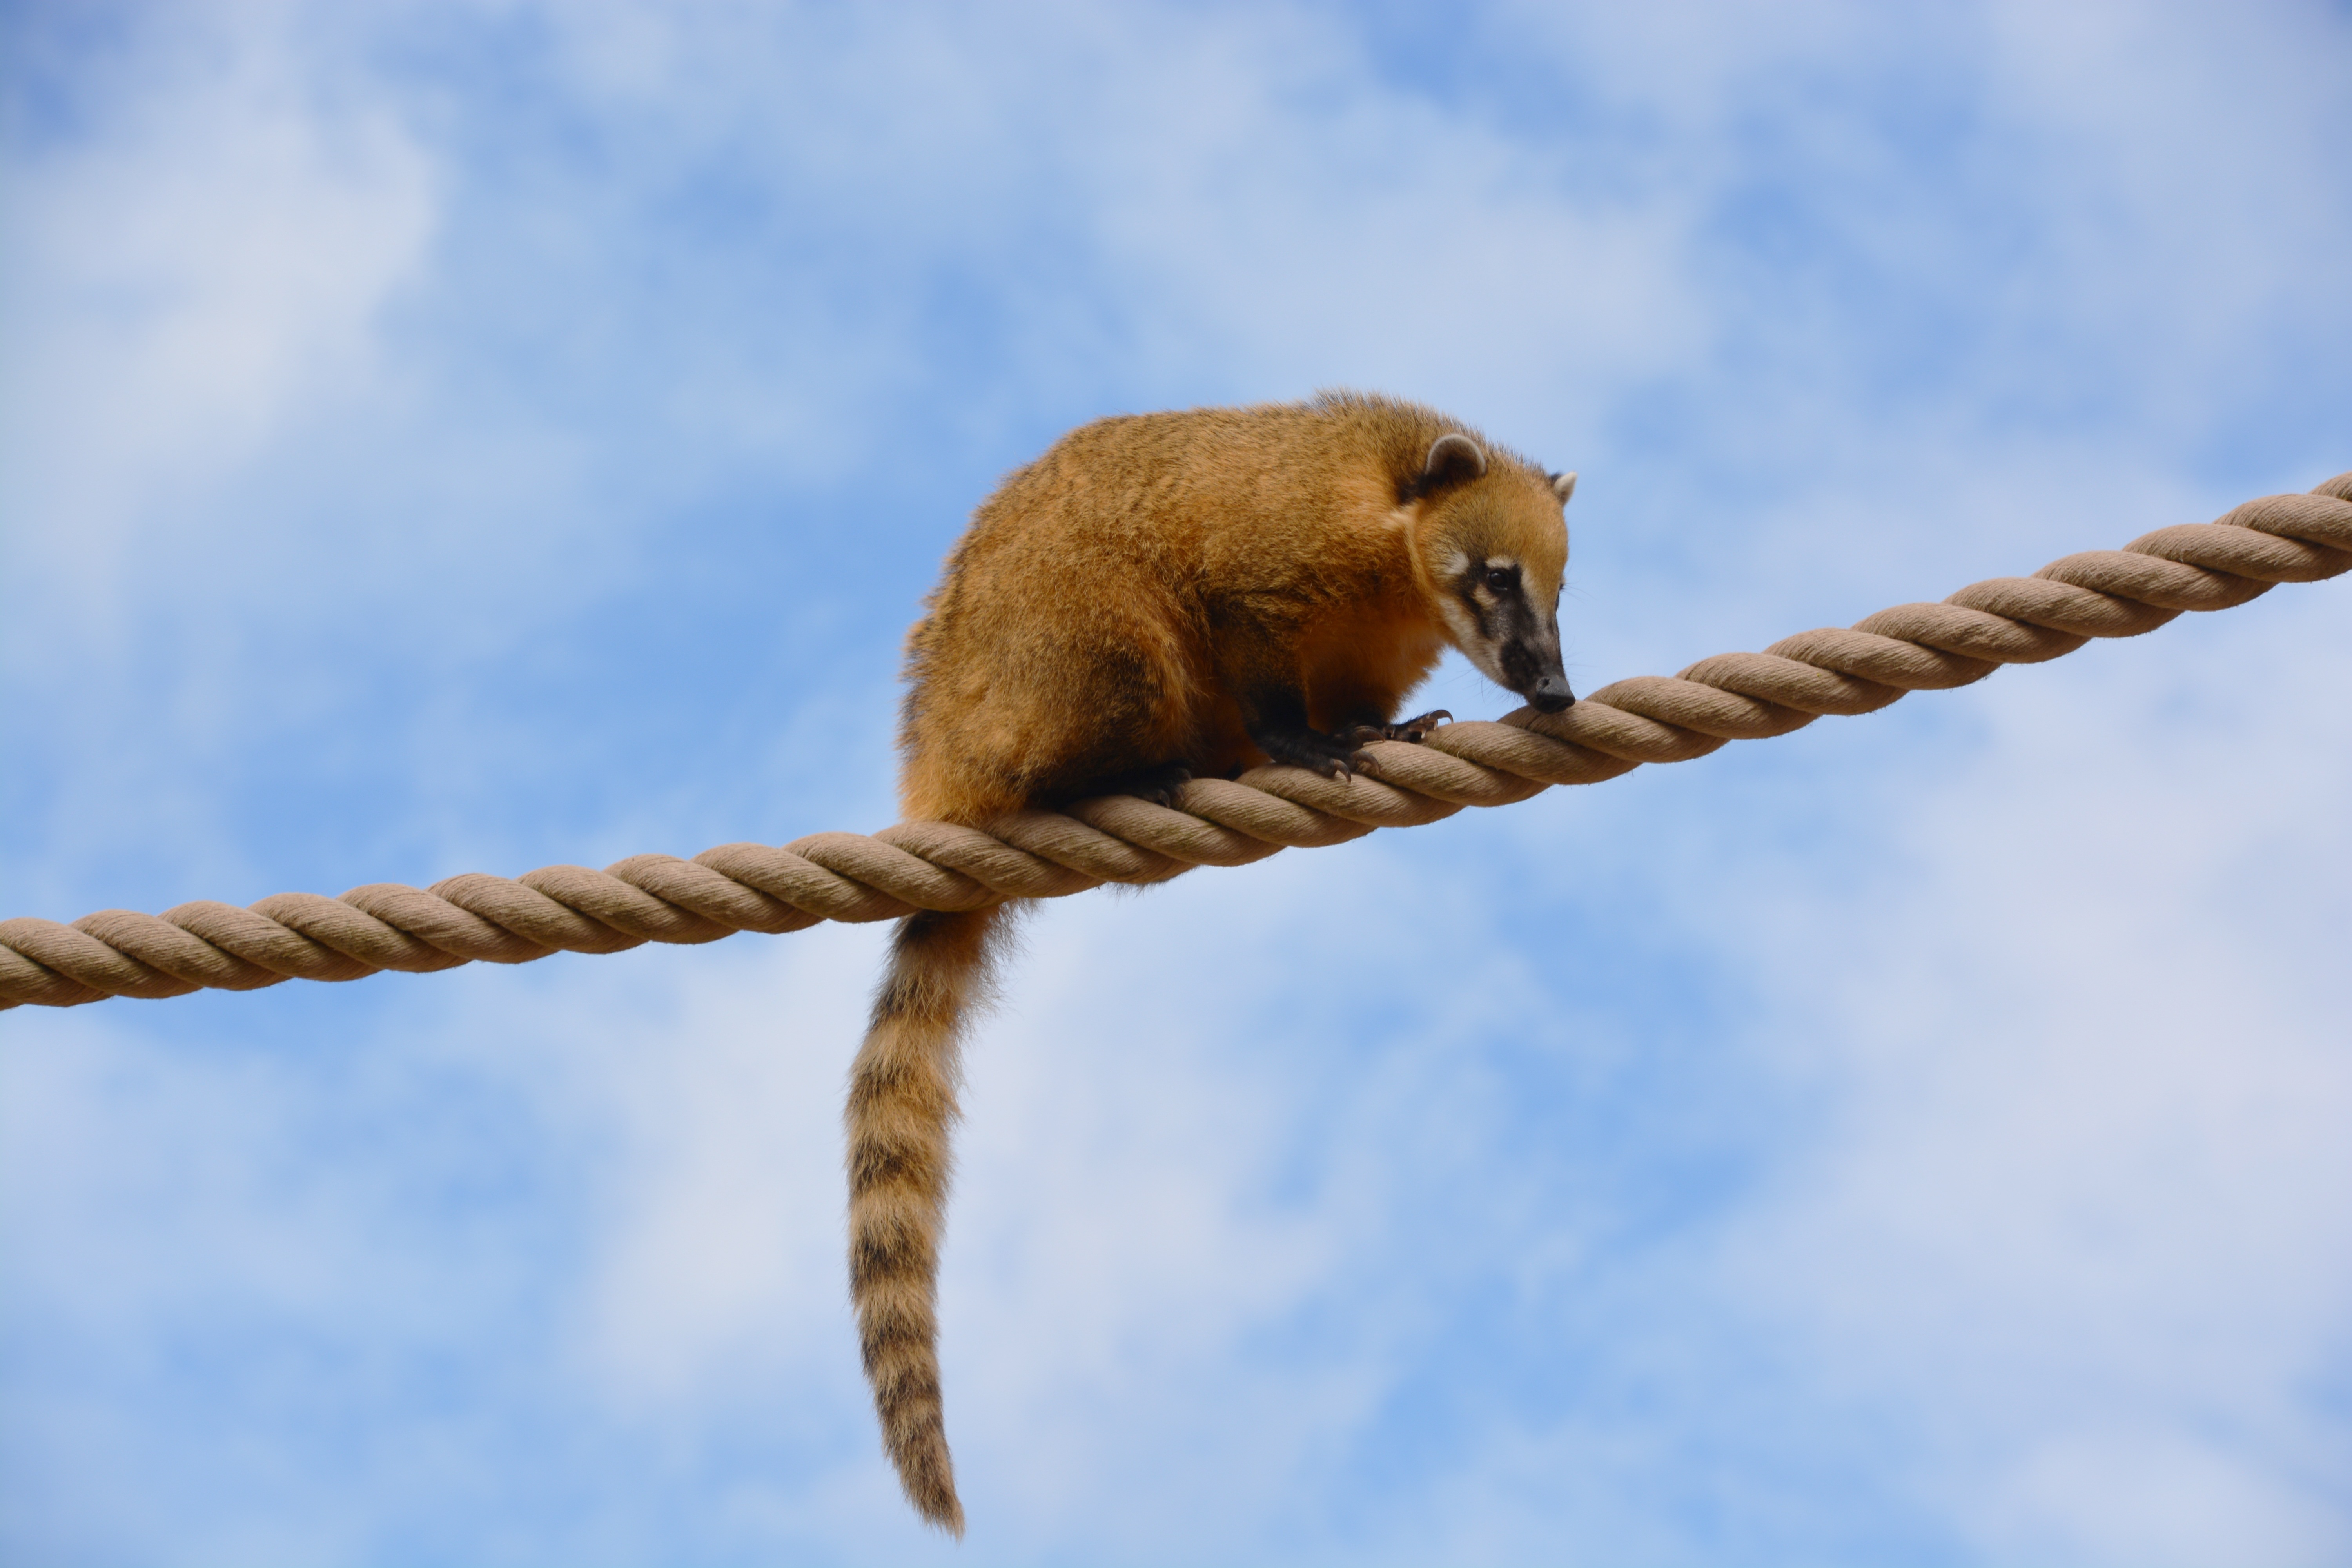
nature, branch, animal, wildlife, mammal, squirrel, fauna, primate, vertebrate, ring tailed, coati, ring tailed coati